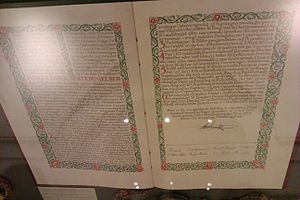
Danmarks Riges Grundlov / Historie / Grundloven af 1915
Fotografi af Grundloven af 1915, der findes i Folketingets Vandrehal. Originalen findes i Rigsarkivet
Fotografi af den kopi af Grunloven af 1915, der findes i Folketingets Vandrehal. Originalen findes i Rigsarkivet.
Danmarks Riges Grundlov er den danske forfatning. Den blev indført 5. juni 1849 og er ændret i 1855, 1866, 1915, 1920 og 1953 og søgt ændret i 1939. Den er den højeste lovgivning i Danmarks Rige.